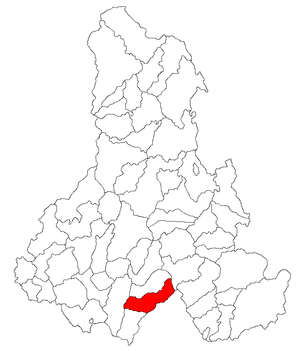
Merești est une commune roumaine du județ de Harghita, dans la région historique de Transylvanie. Elle est composée d'un seul village, Merești.